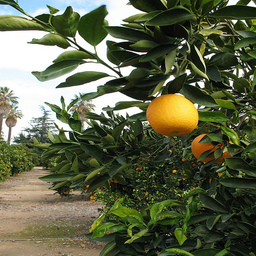
Label: Orange